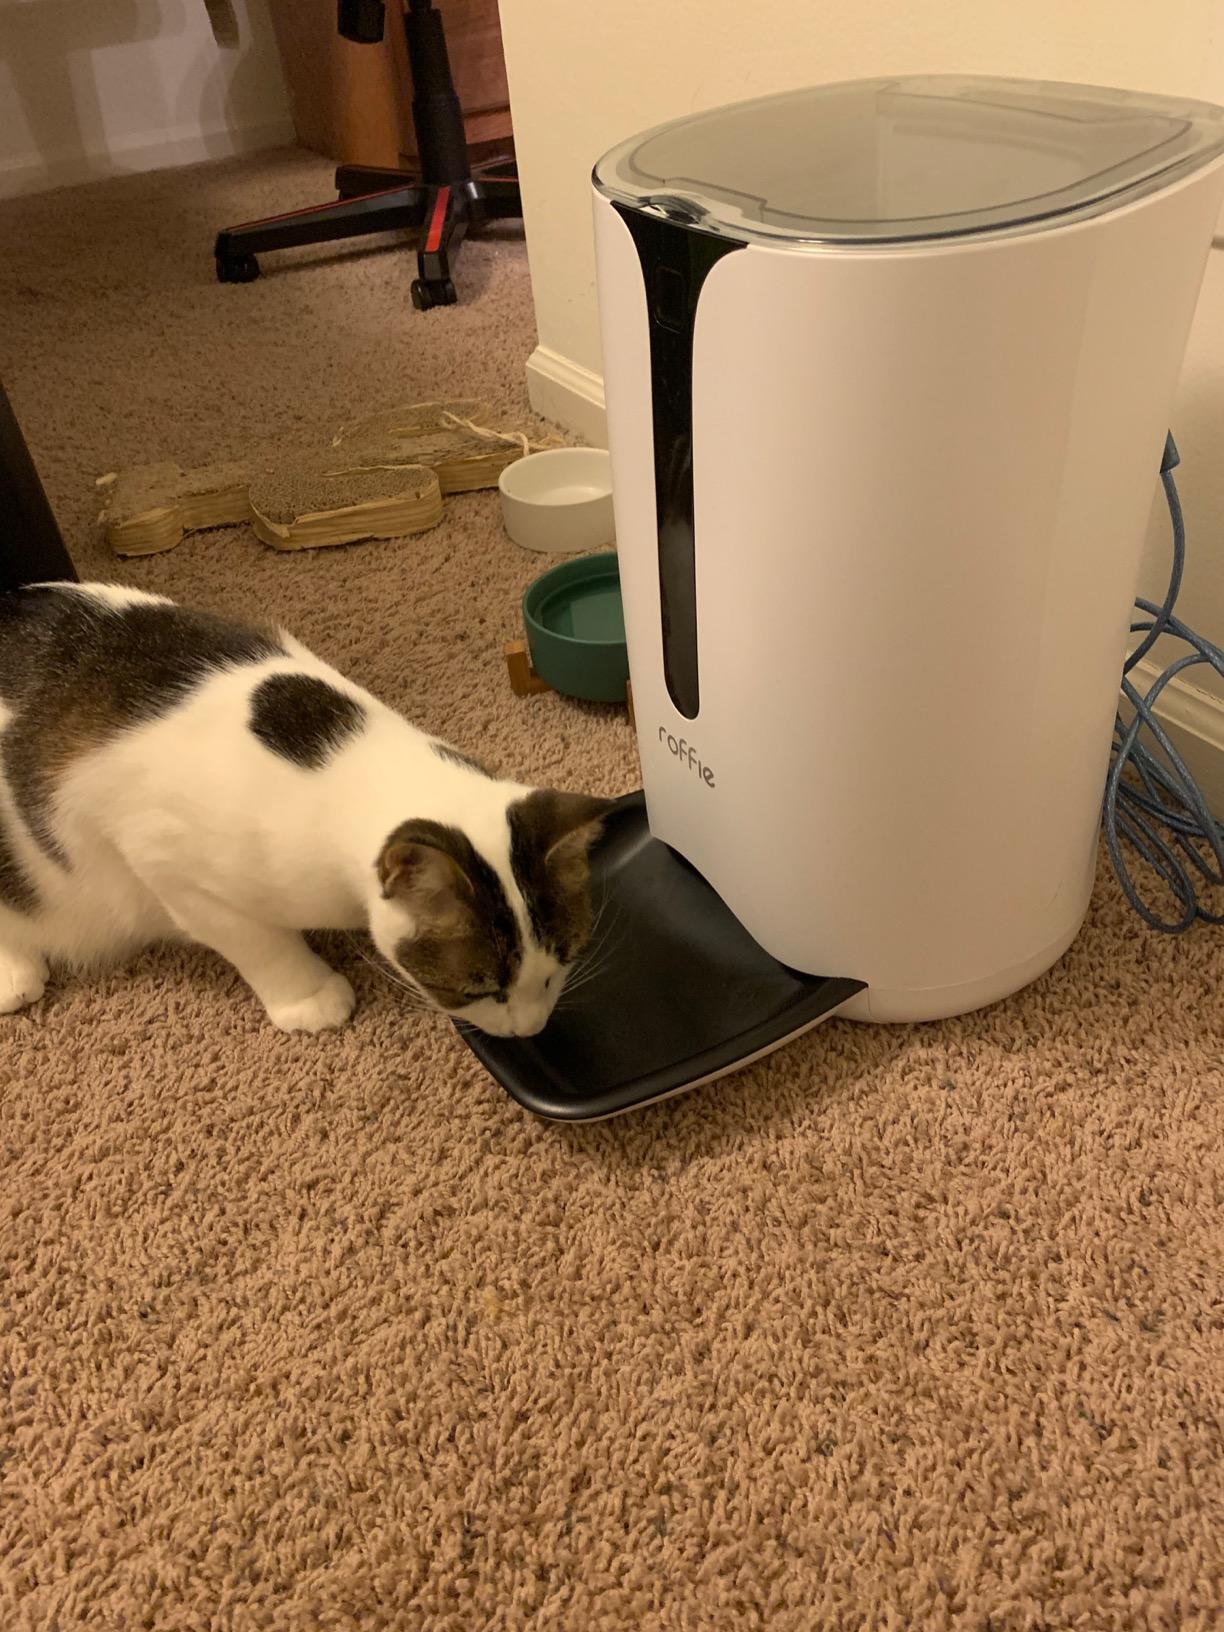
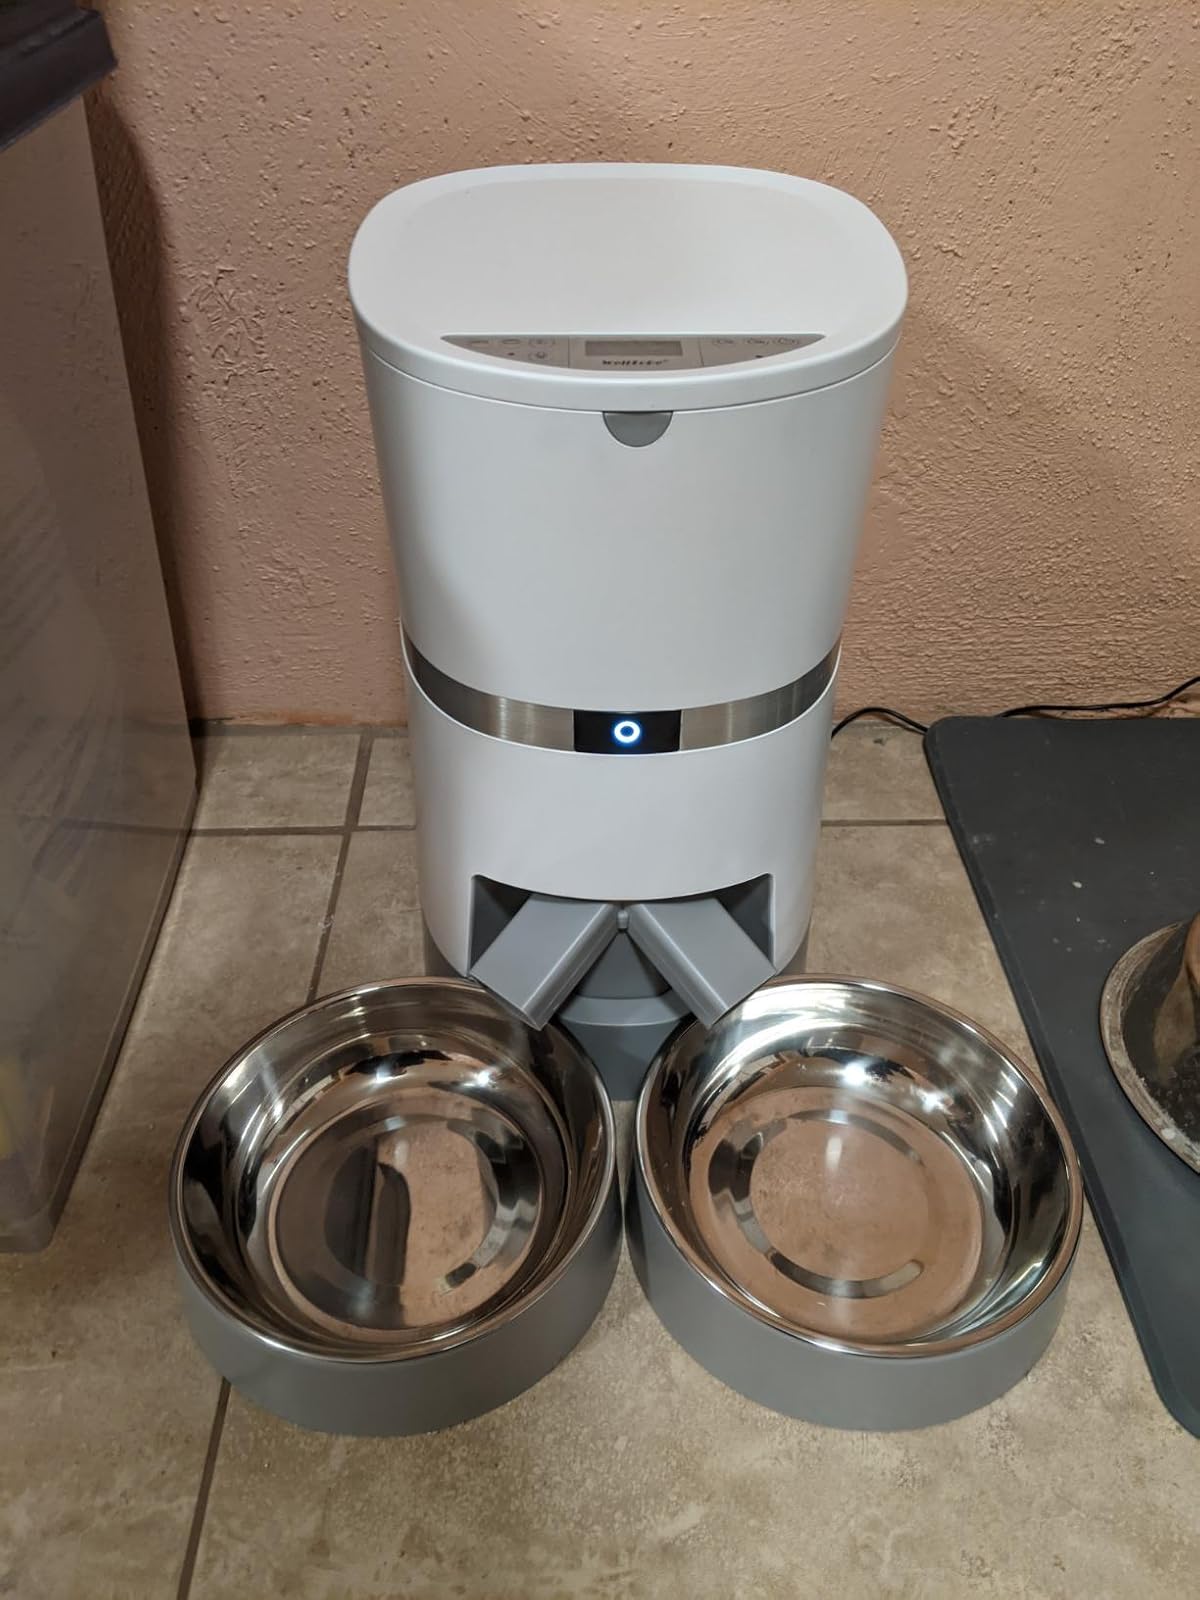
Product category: items_feeder
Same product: no